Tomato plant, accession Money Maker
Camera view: tilt-top (135 deg); turntable rotation: 90 degrees
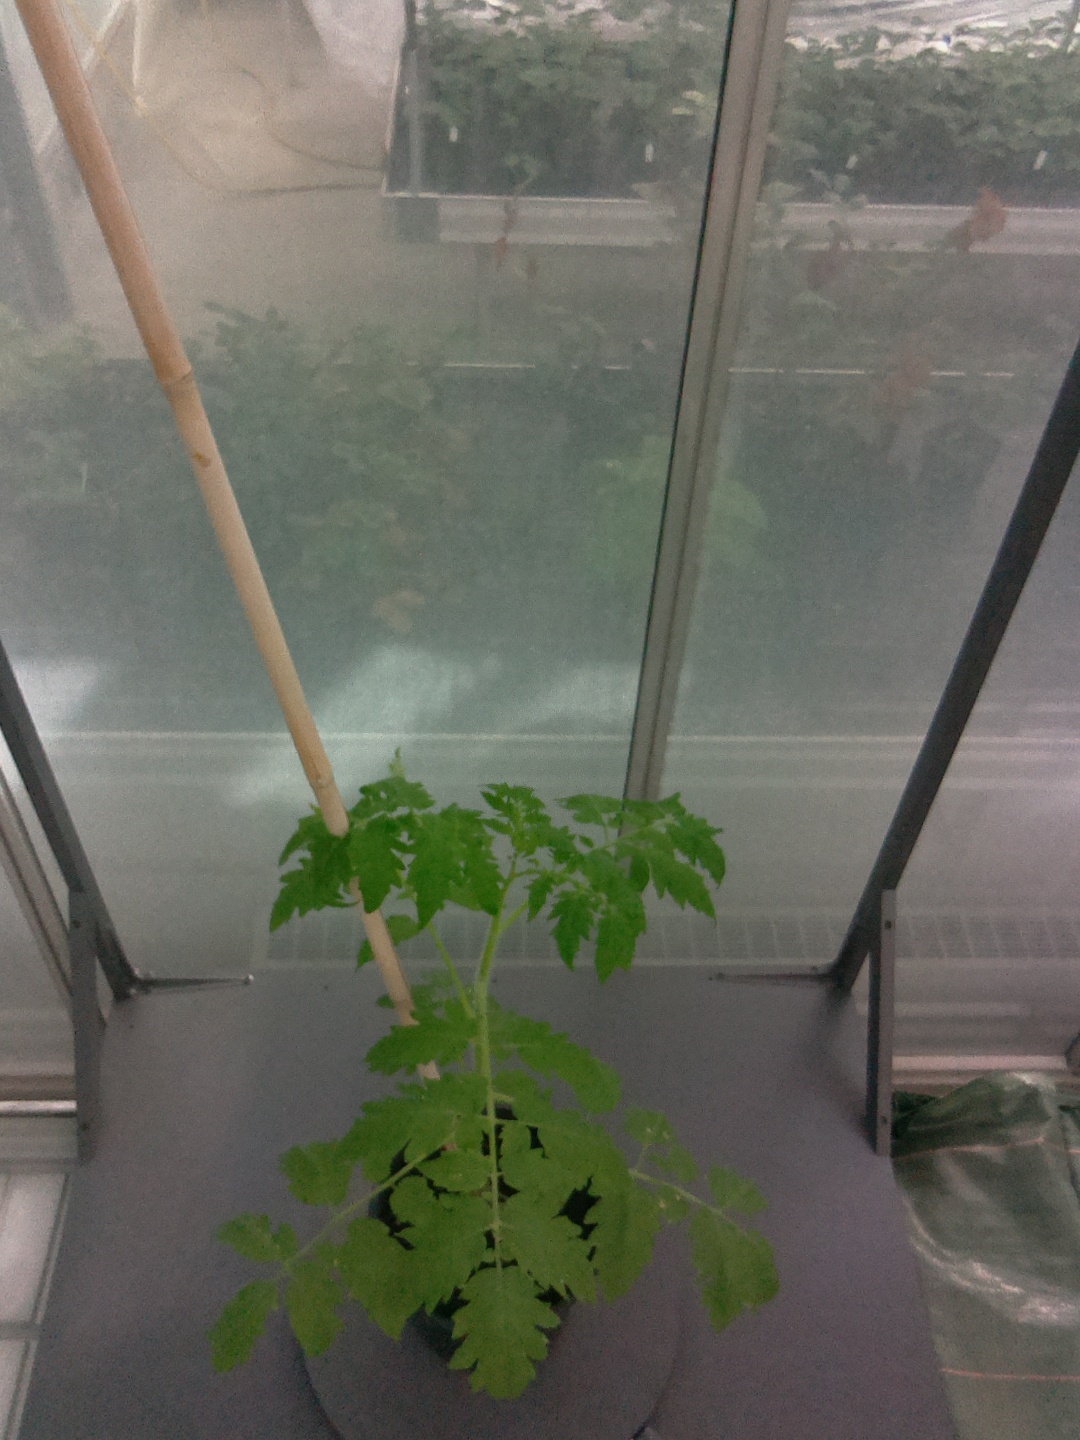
BBCH growth stage 15: 10 of true leaves visible